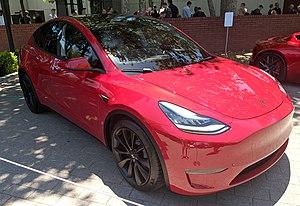
La Tesla Model Y est un SUV compact haut de gamme 100 % électrique produit par le constructeur automobile américain Tesla Inc.. Elle est le cinquième modèle de l'histoire de ce constructeur.